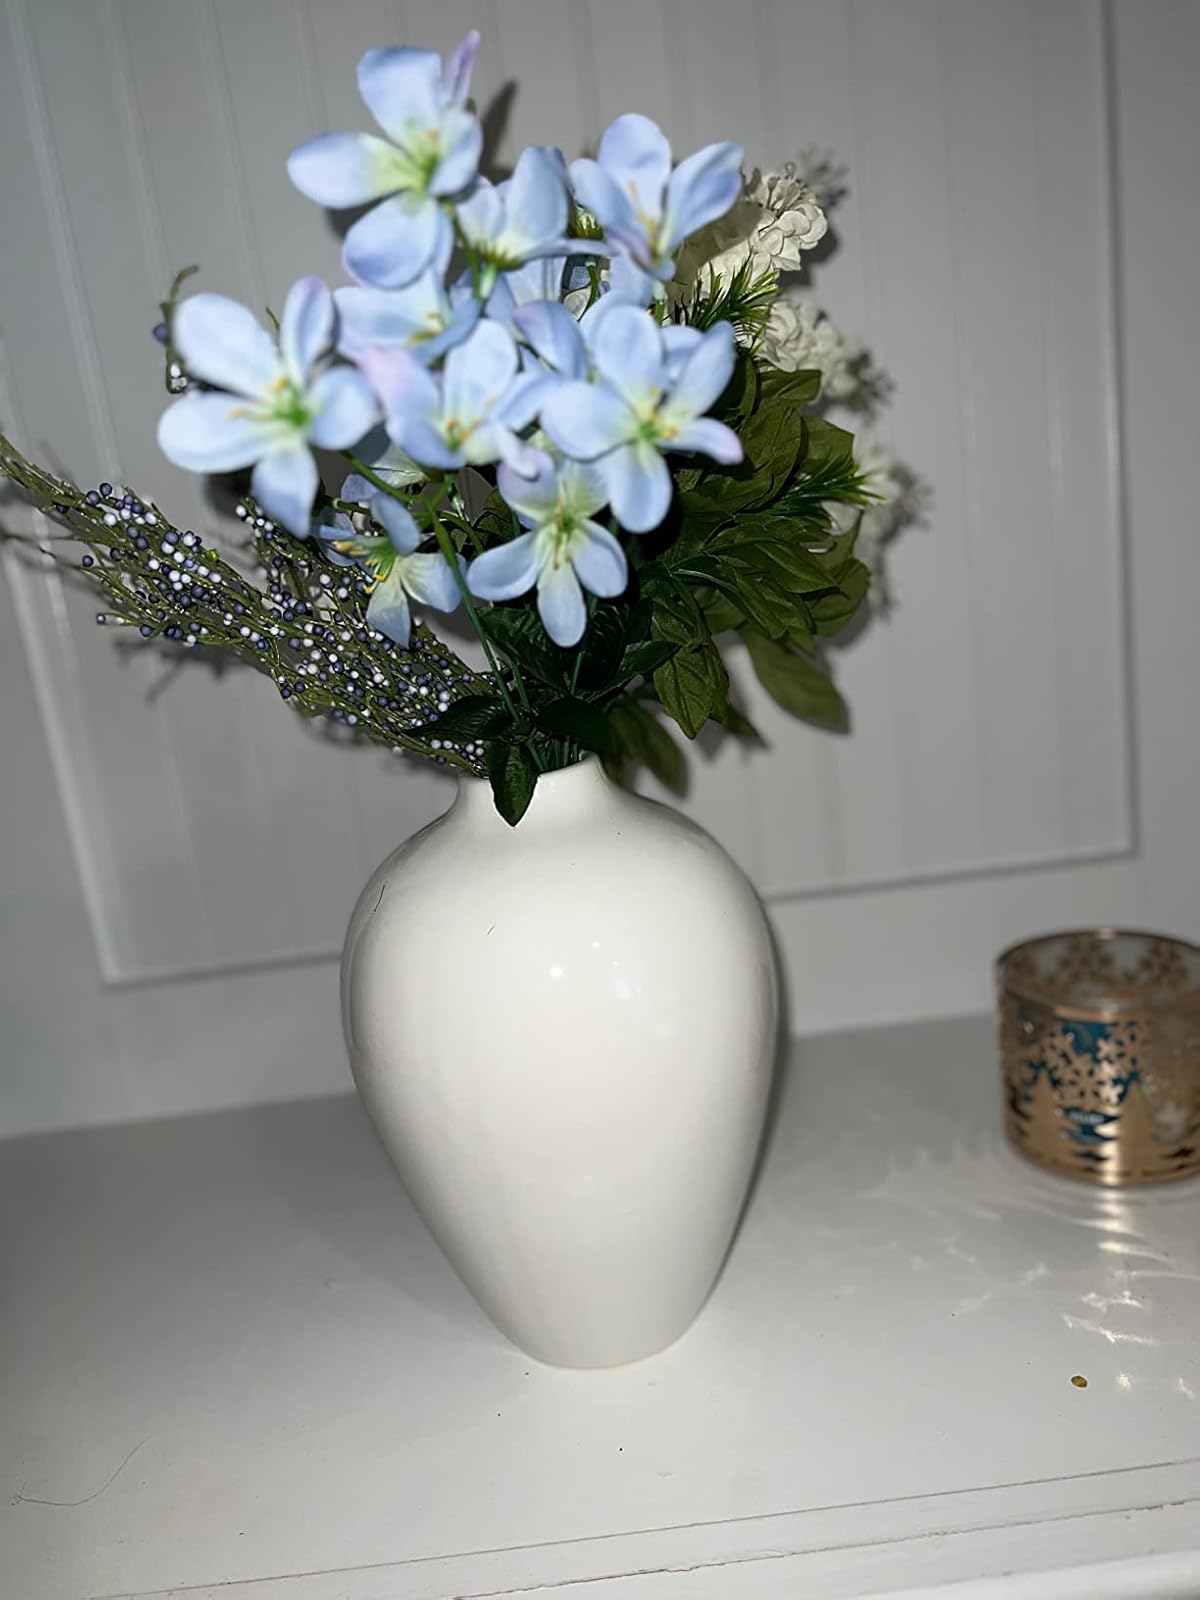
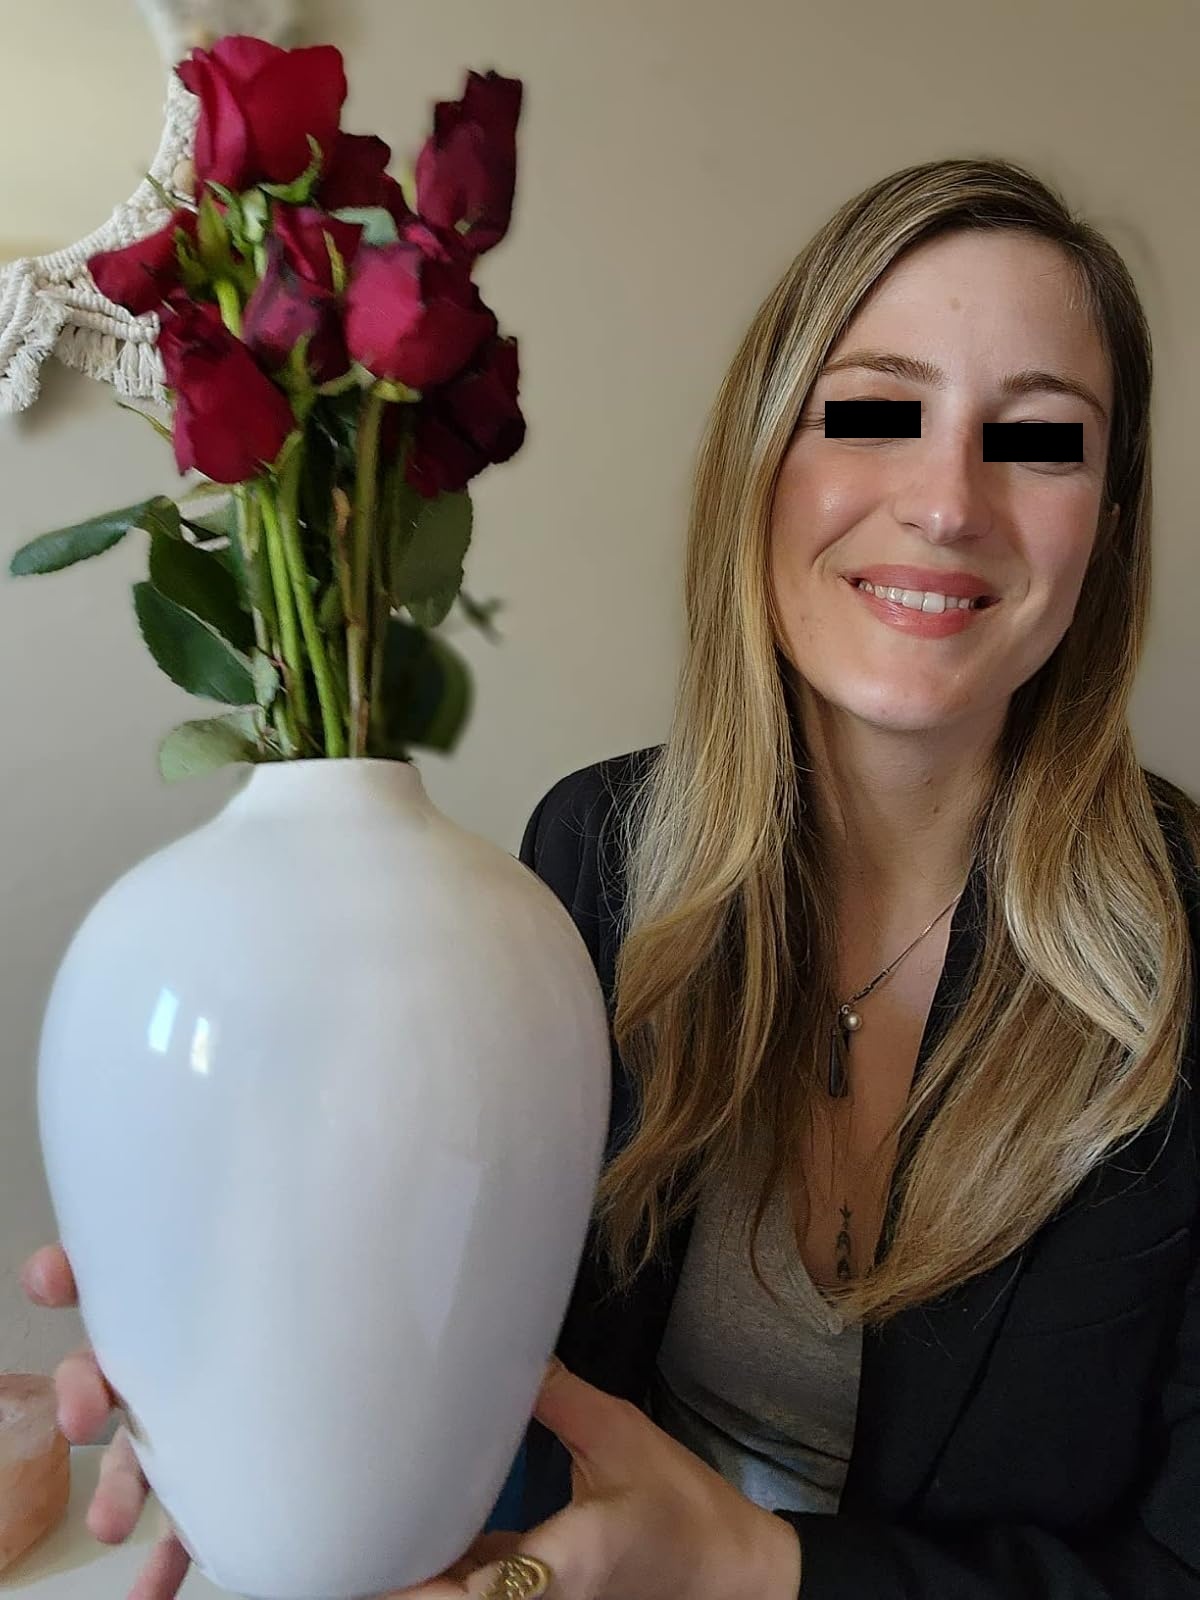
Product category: vase
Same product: yes